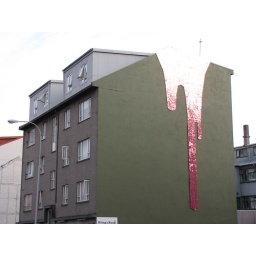
blood (or red paint) oozing out from the roof of a house in Reykjavik, Iceland